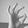
ASL letter: F